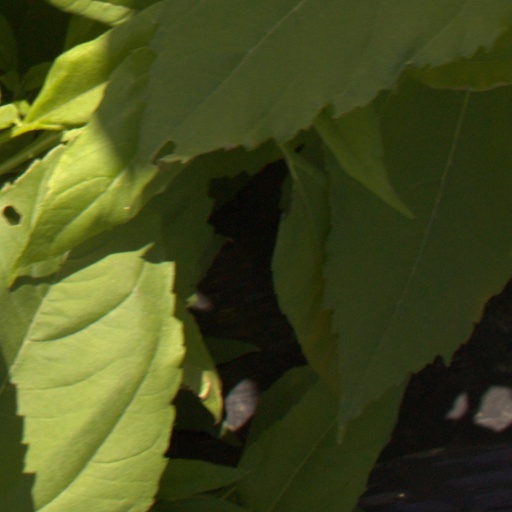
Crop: Jerusalem artichoke